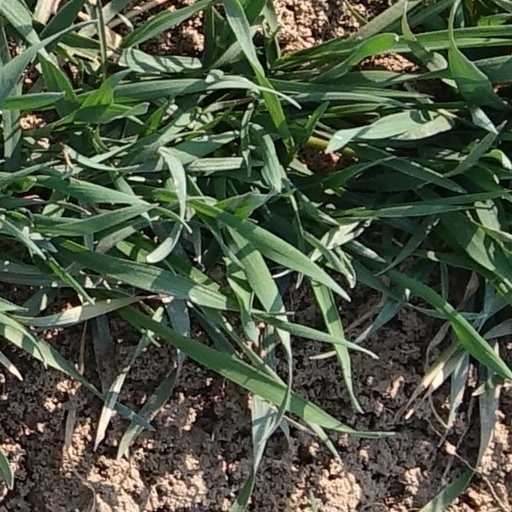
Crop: wheat